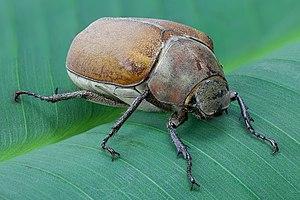
Lepidiota (Melolonthinae, Melolonthini, Leucopholina) de Don Det (Laos) sur une feuille de banane. Vue de trois-quarts, focus stacking à partir de 21 photographies, en studio. Ce specimen mesure 51
Les Melolonthinae, connus ordinairement sous le nom de hannetons, cucards en Suisse romande ou barbeau au Québec, sont une sous-famille d'insectes coléoptères nocturnes, de la famille des Scarabaeidae. Le nom commun hanneton est donné en français à plusieurs espèces et genres de la sous-famille Melolonthinae.